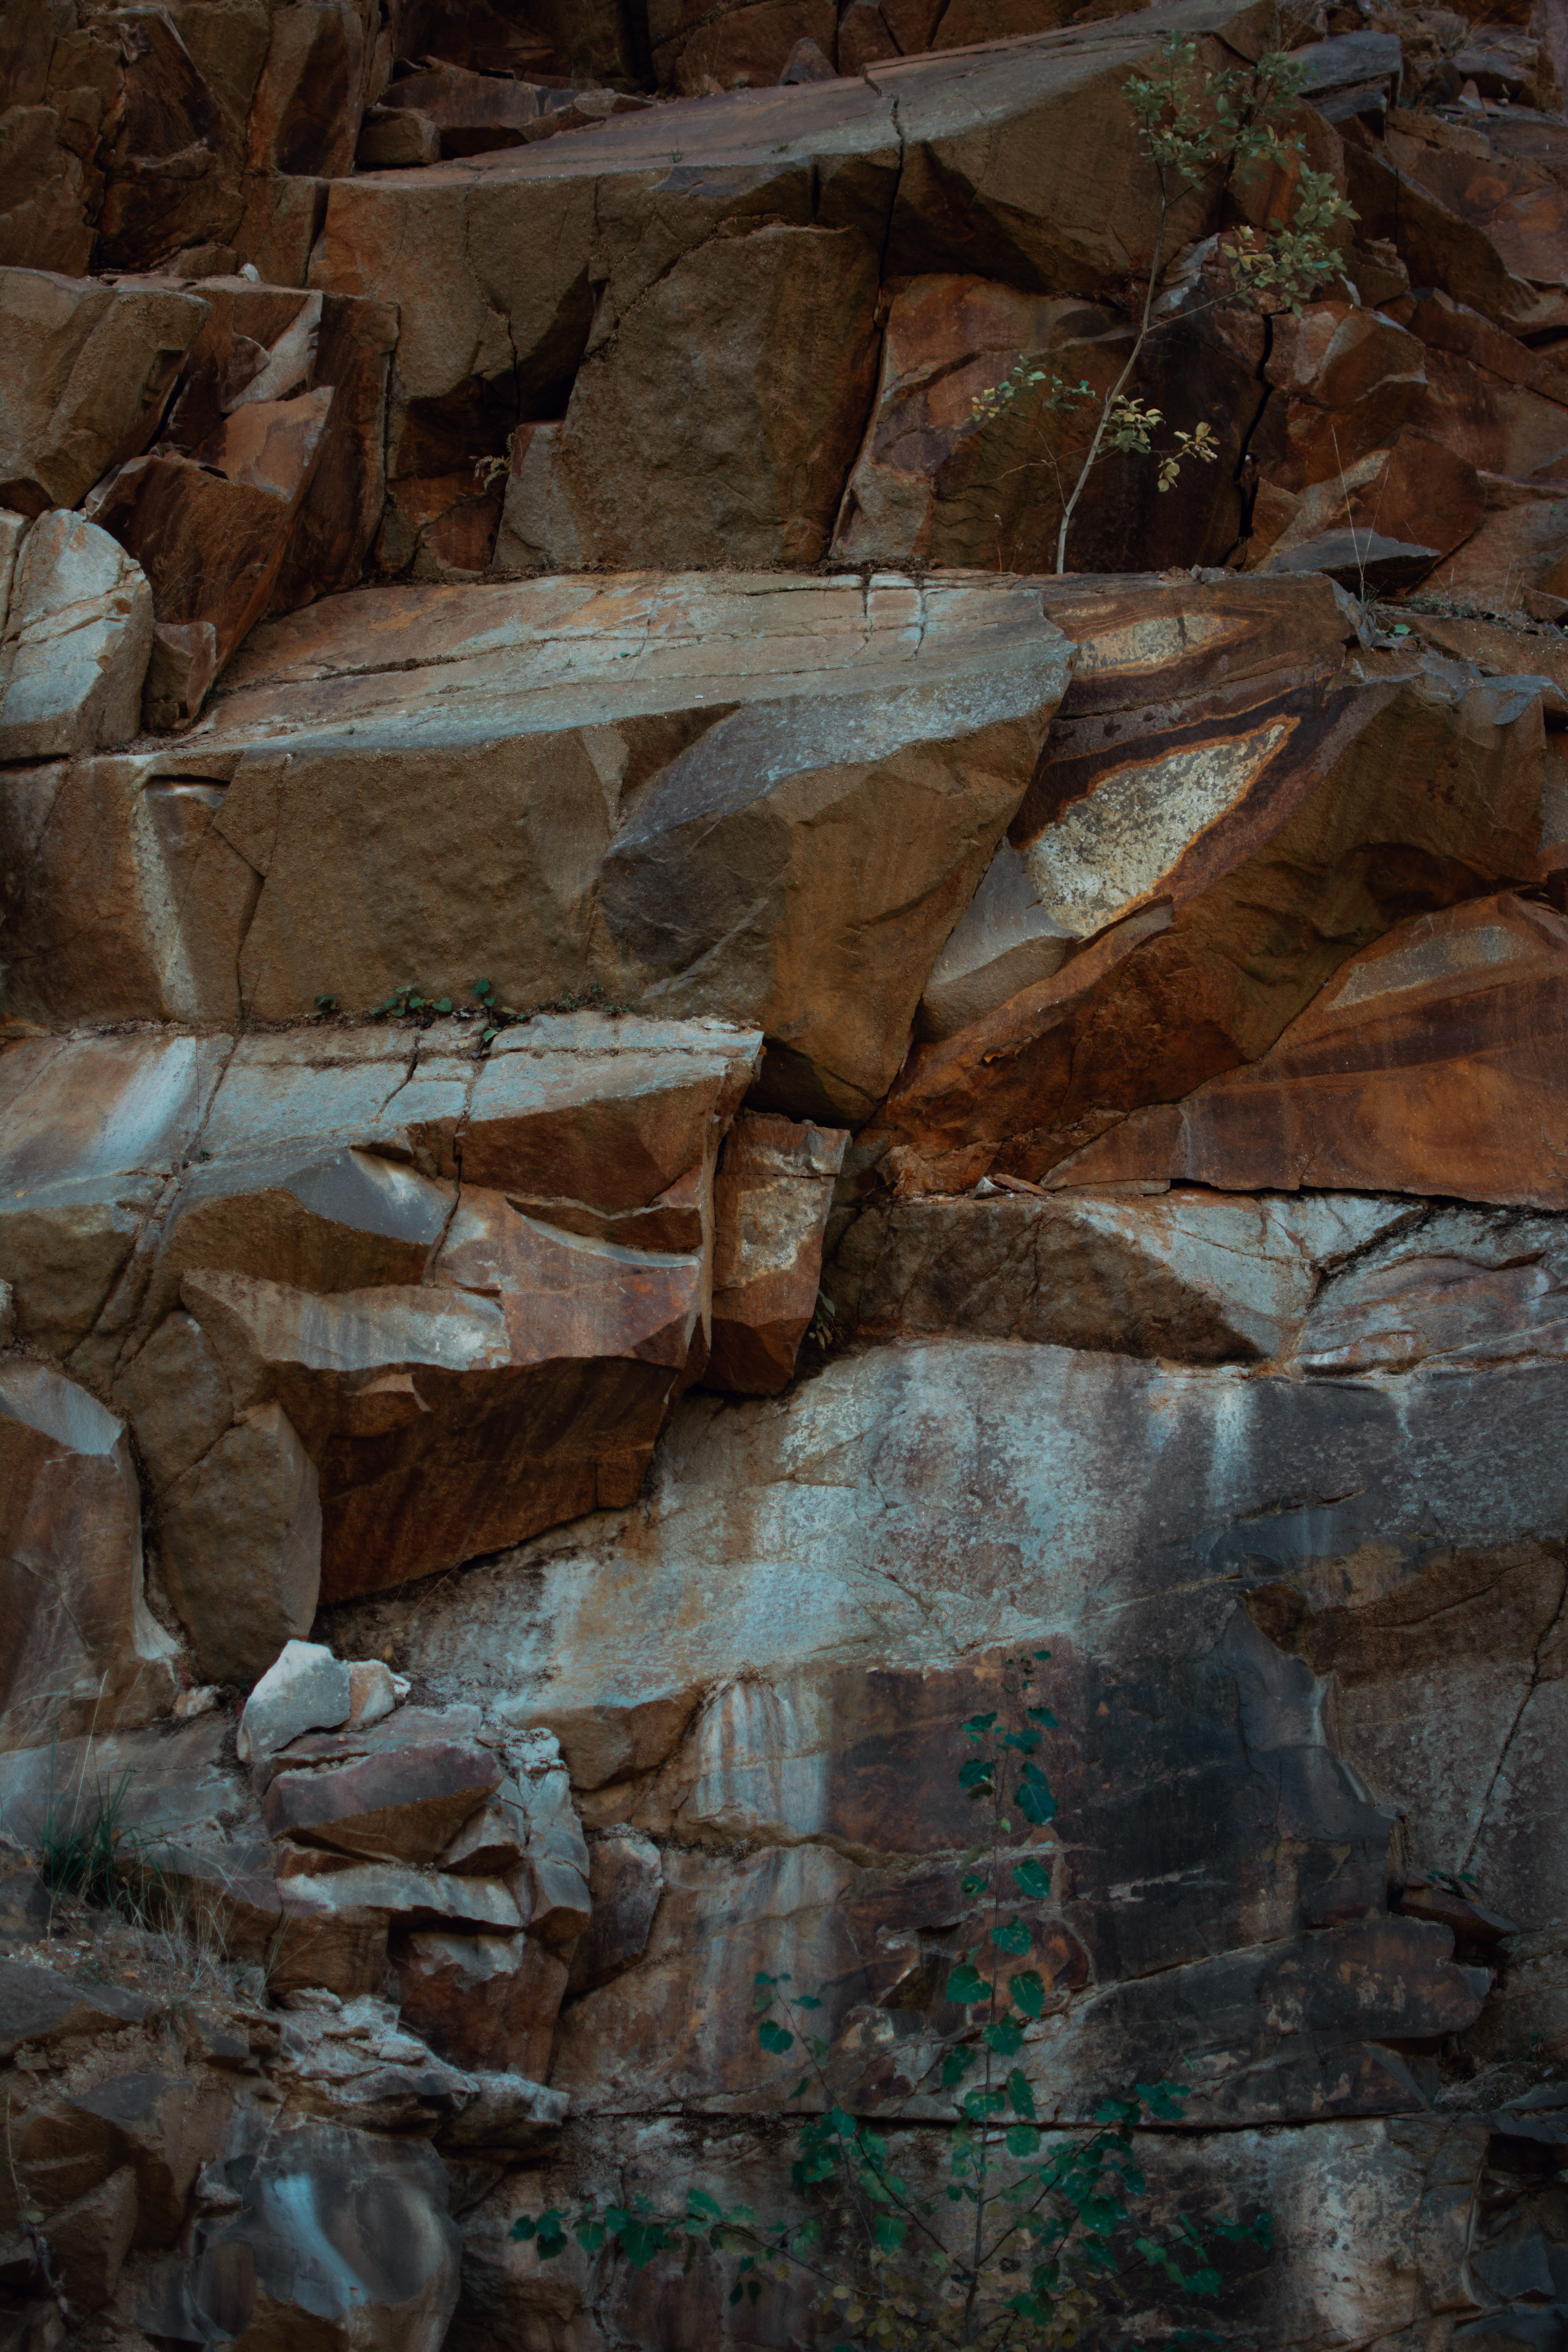
rock, wall, brown, geology, bedrock, outcrop, formation, tree, stone wall, wood, art